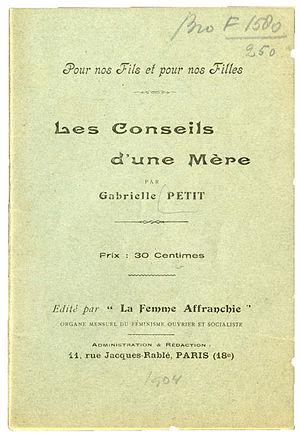
Gabrielle Petit, Les Conseils d'une Mère, La Femme affranchie, 1904.
Gabrielle Petit, née Gabrielle Mathieu le 26 novembre 1860 à Cayrols et morte en 1952, est une militante féministe, anticléricale et socialiste libertaire.